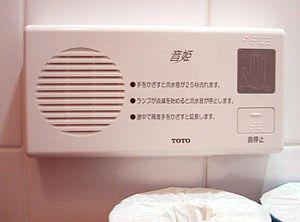
Les toilettes japonaises existent sous deux formes différentes. Le modèle plus ancien consiste en de simples toilettes au-dessus desquelles on s'accroupit. Il reste fréquent dans les toilettes publiques. Après la Seconde Guerre mondiale, le modèle moderne occidental des toilettes à chasse d'eau et des urinoirs a commencé à apparaître. Plus récemment sont apparues les toilettes à bidet qui, en 2004, étaient installées dans plus de la moitié des foyers japonais. Au Japon, ces bidets sont couramment appelés washlets, nom commercial appartenant à TOTO, une entreprise basée à Kitakyūshū.